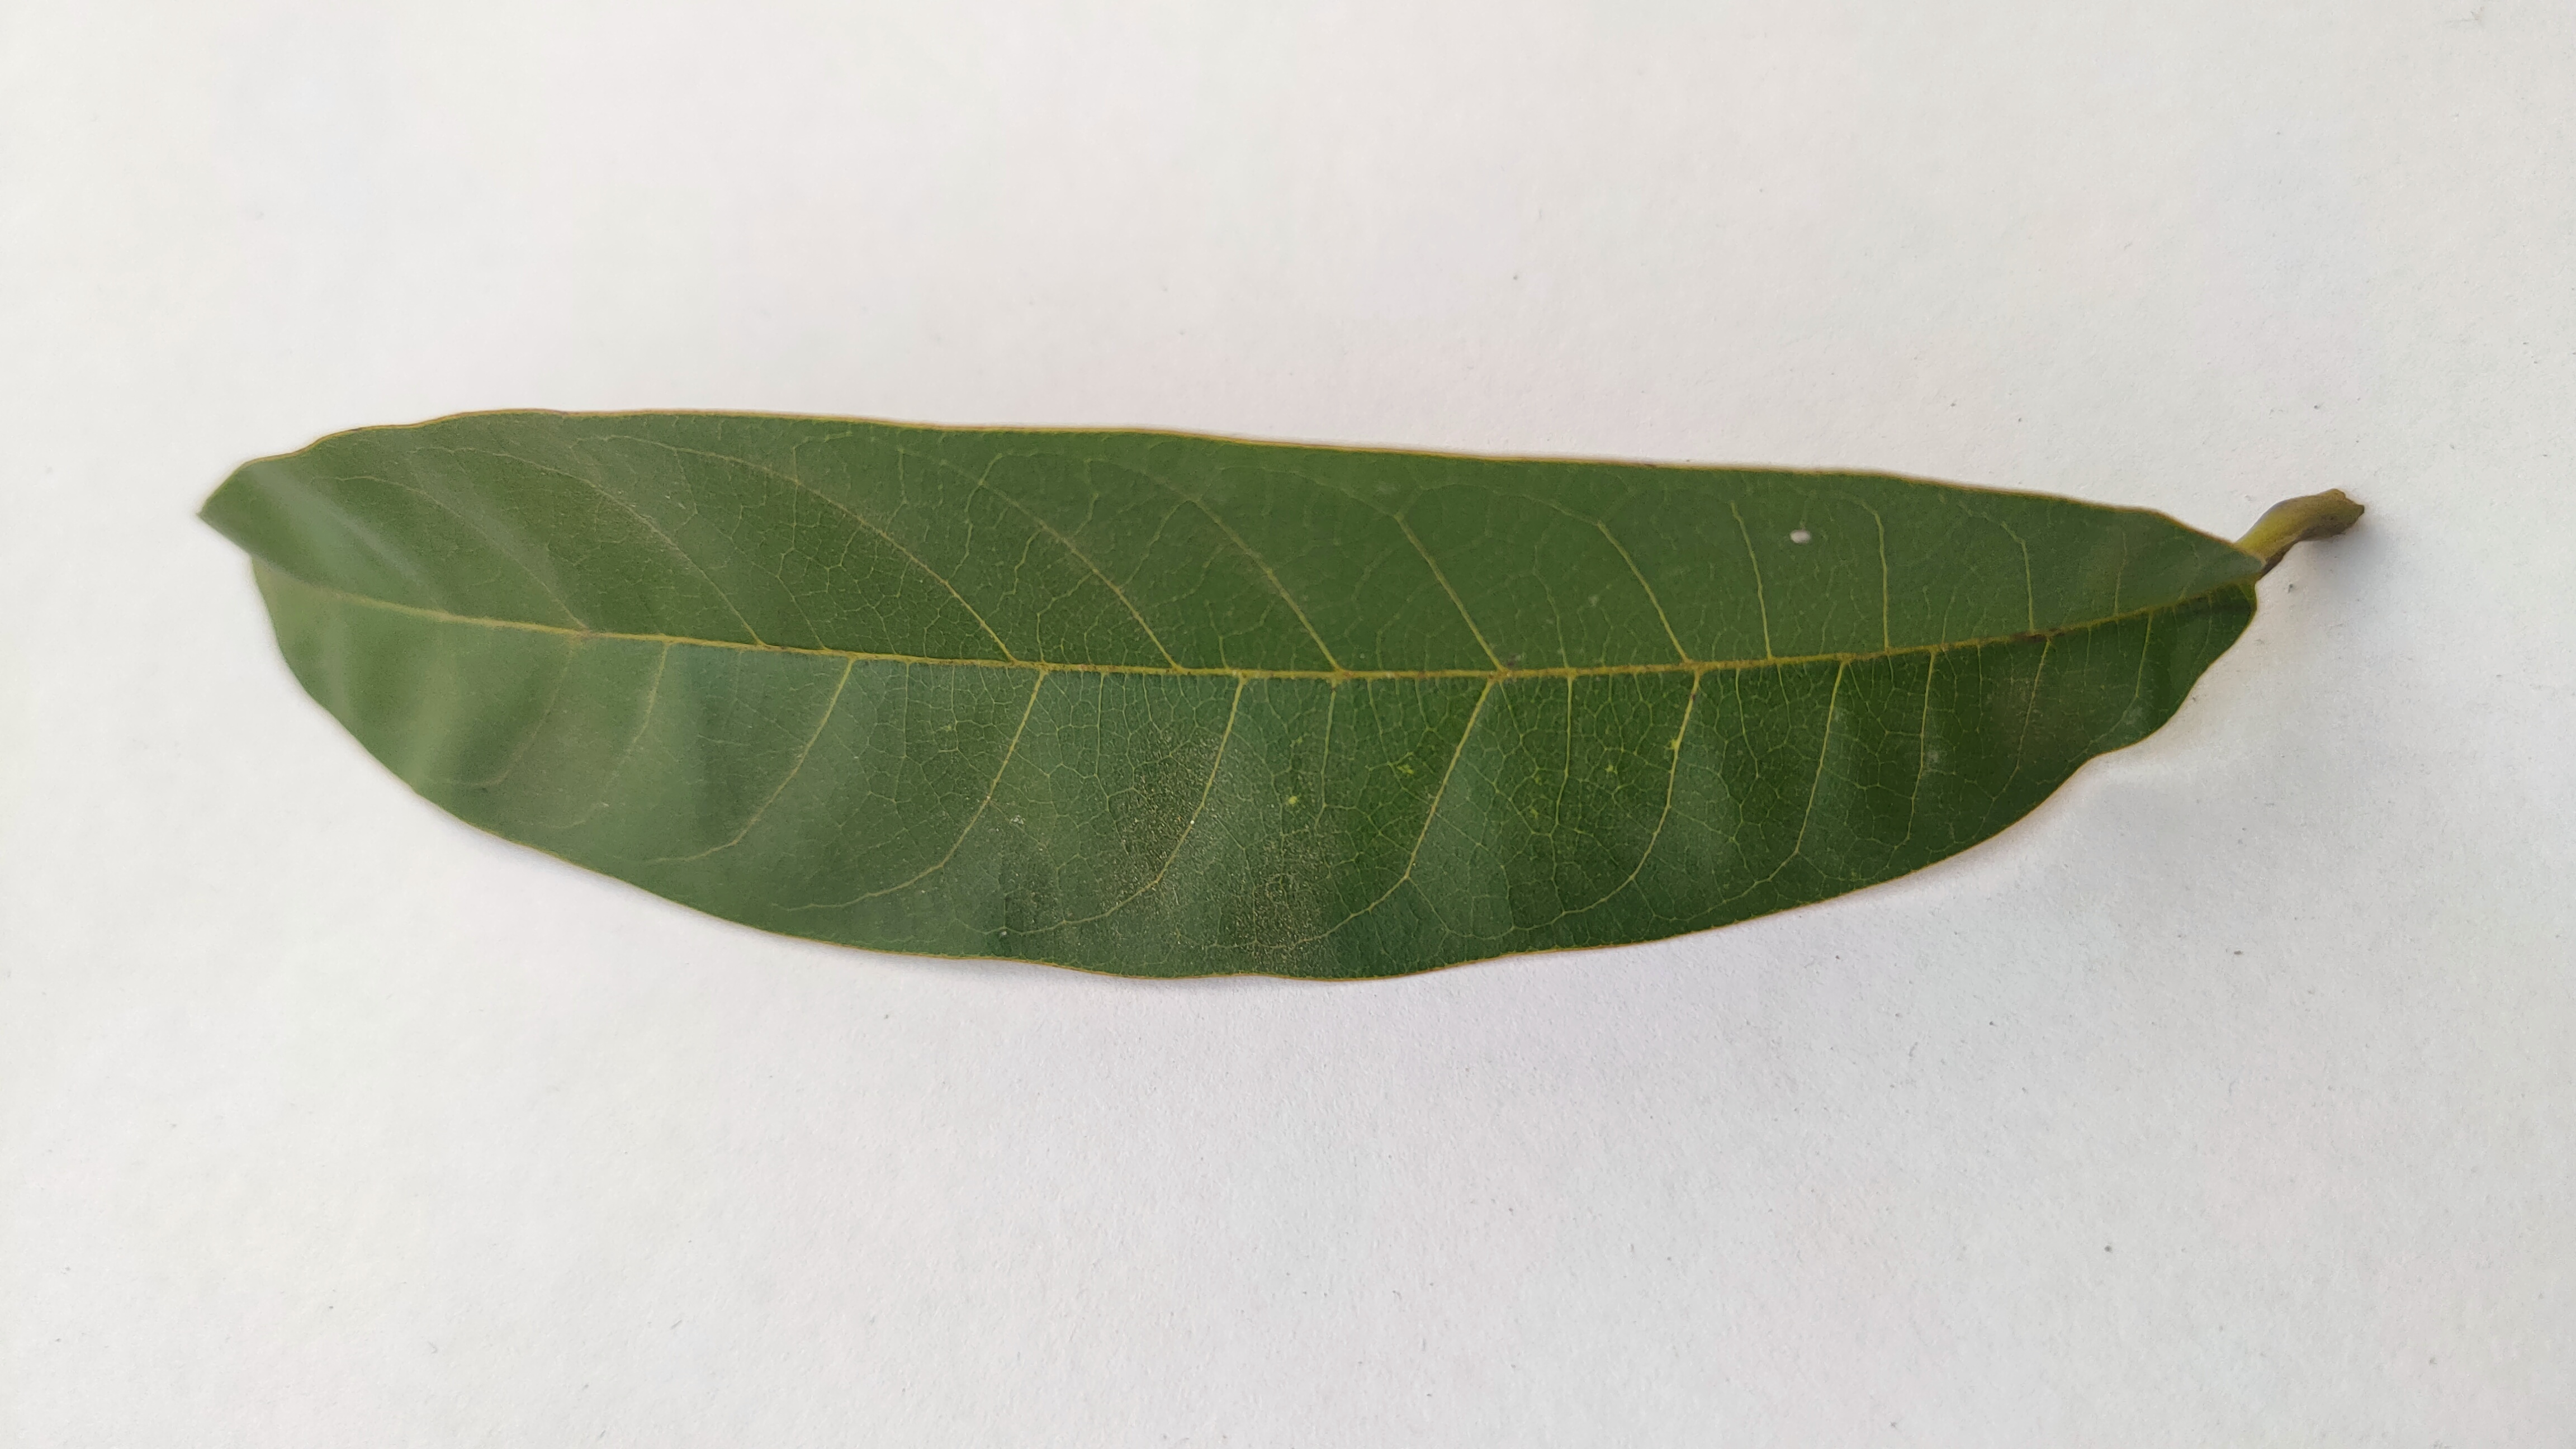
Leaf variety: Custard Apple